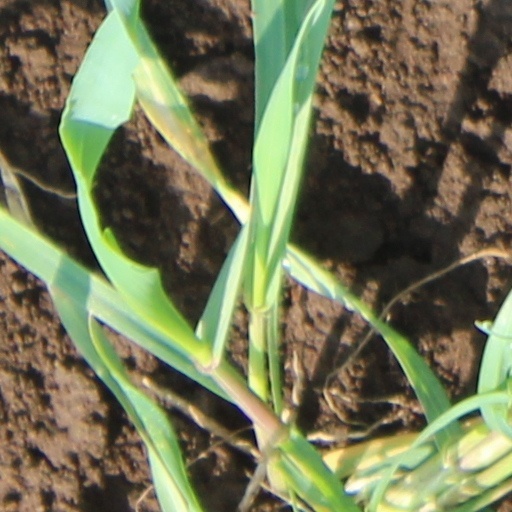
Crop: wheat